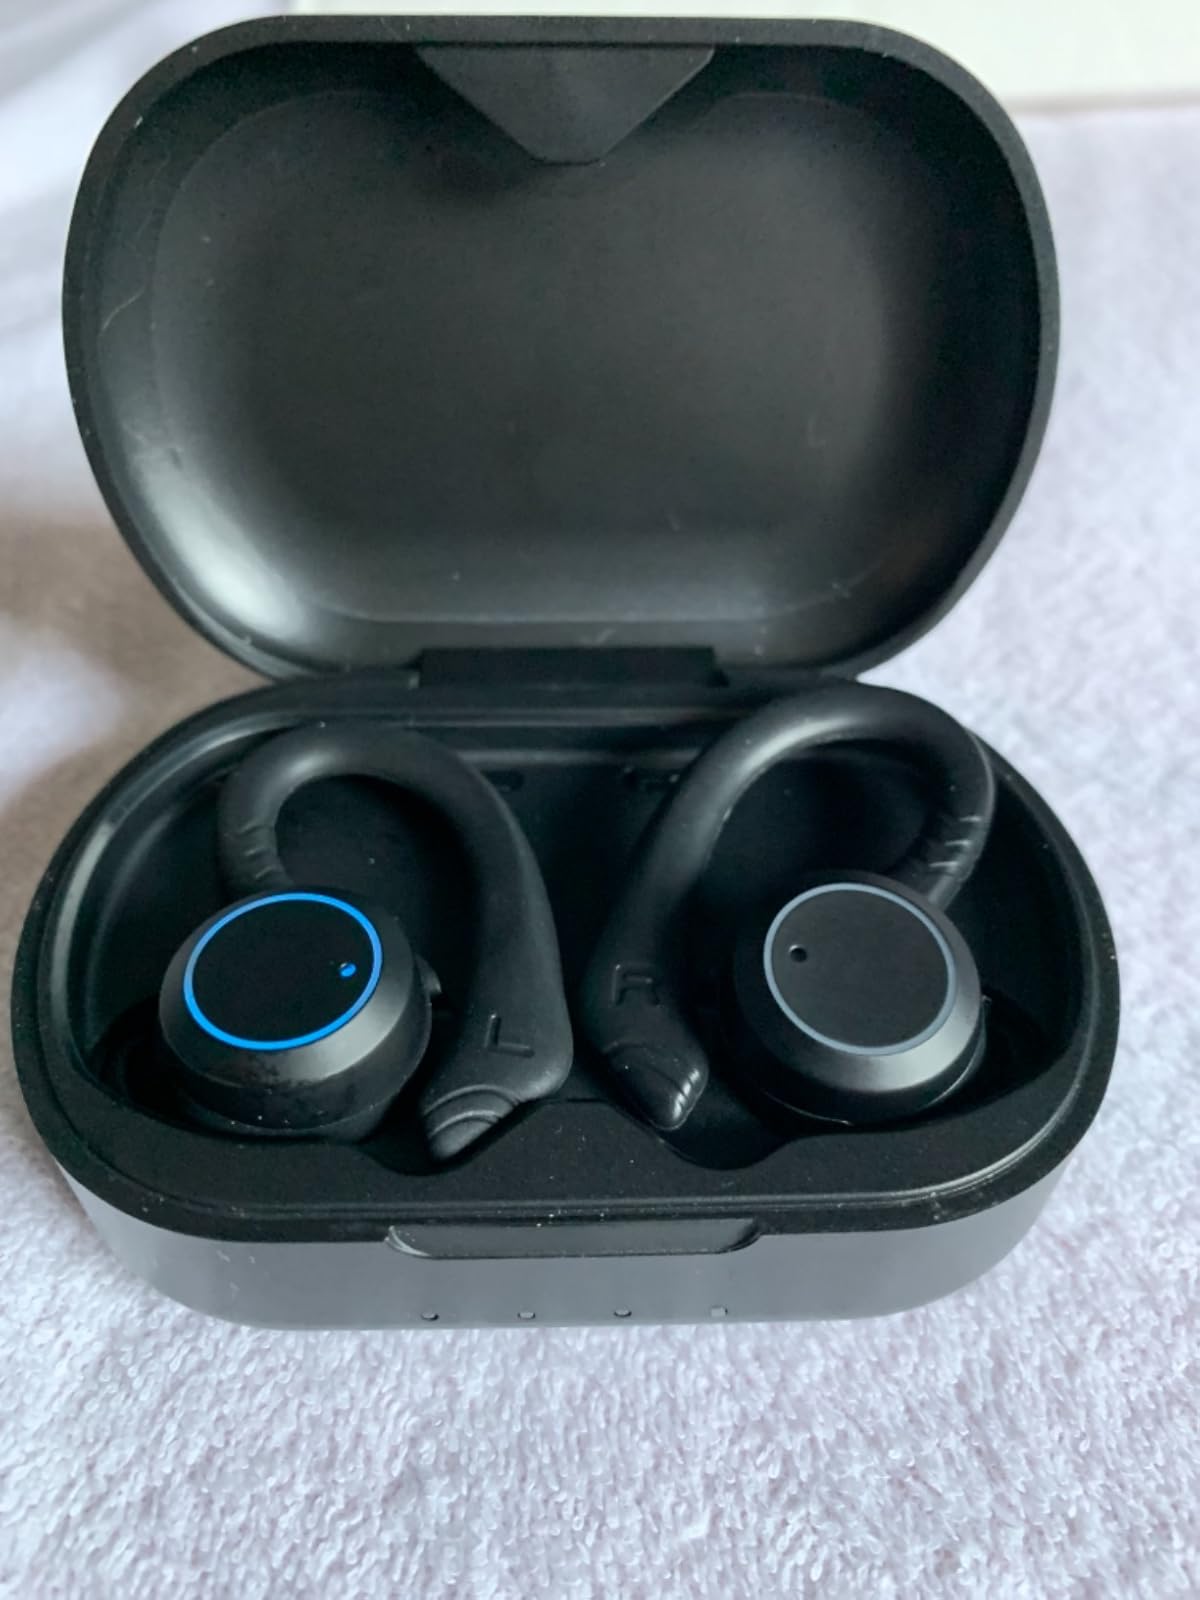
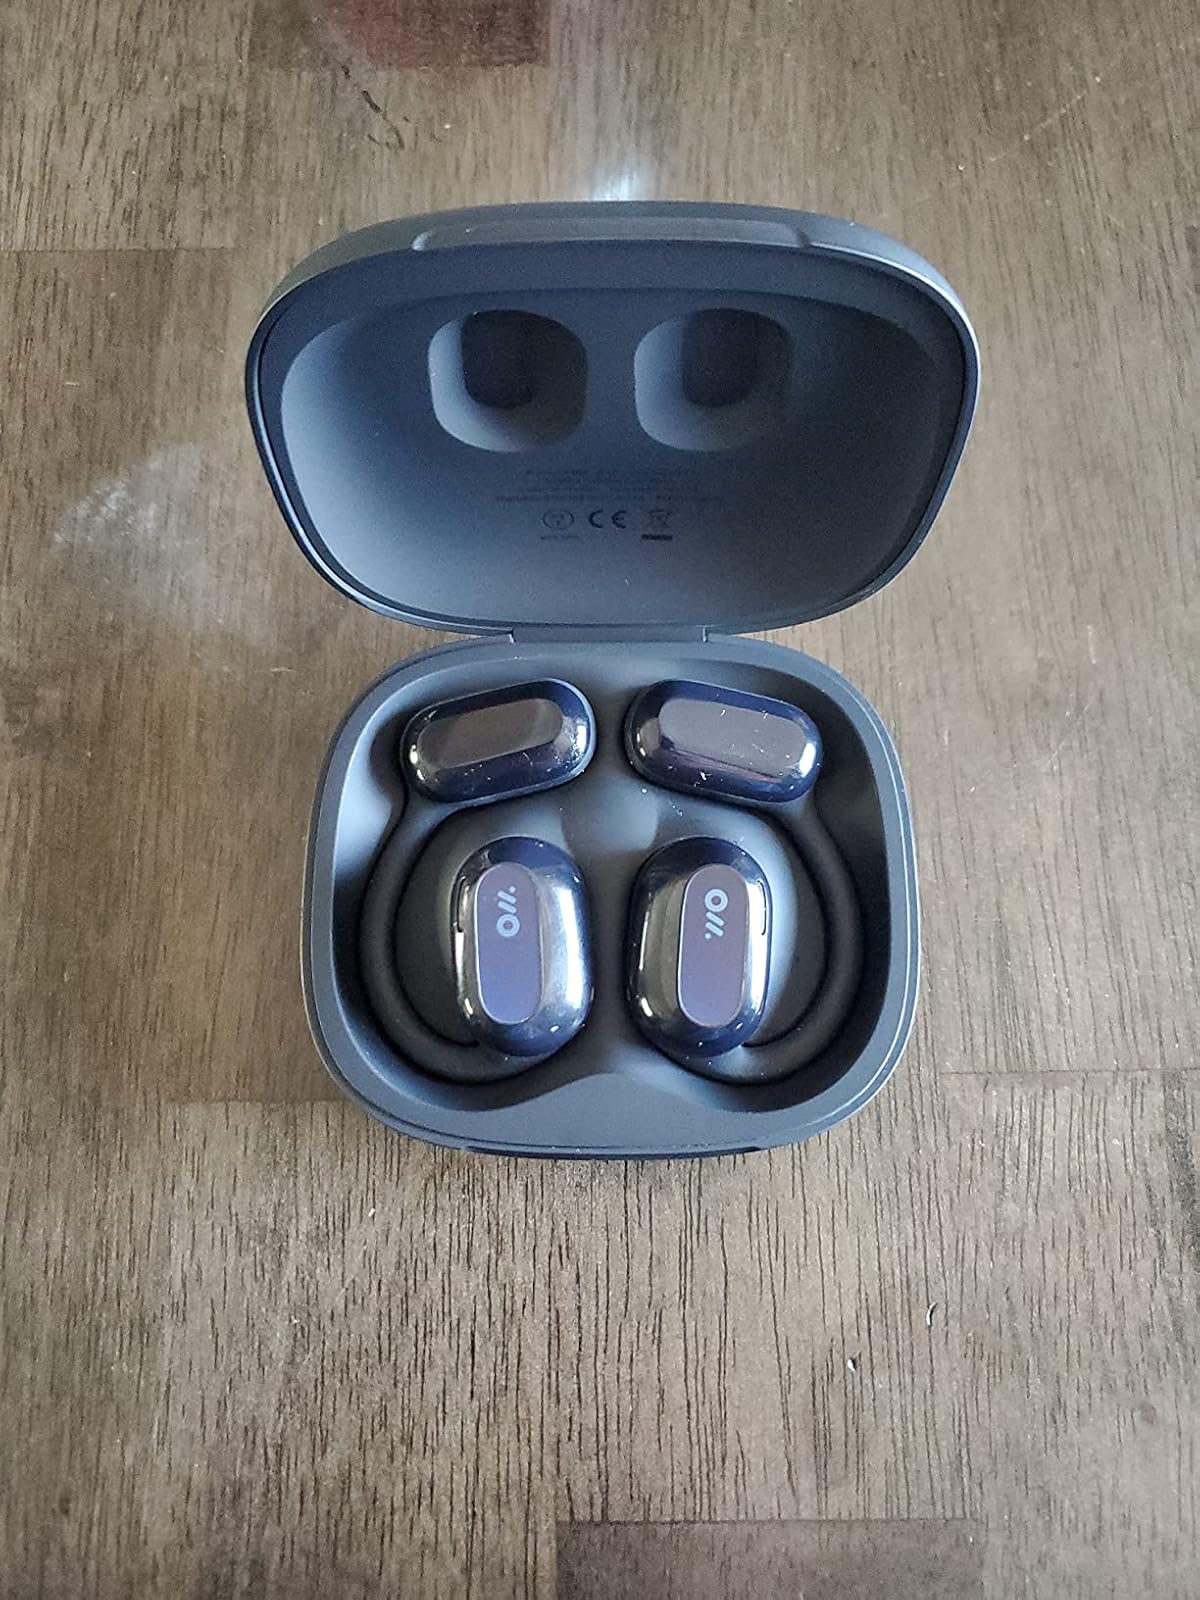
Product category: earbuds
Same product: no